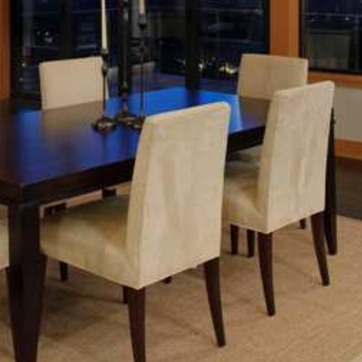
Material: fabric